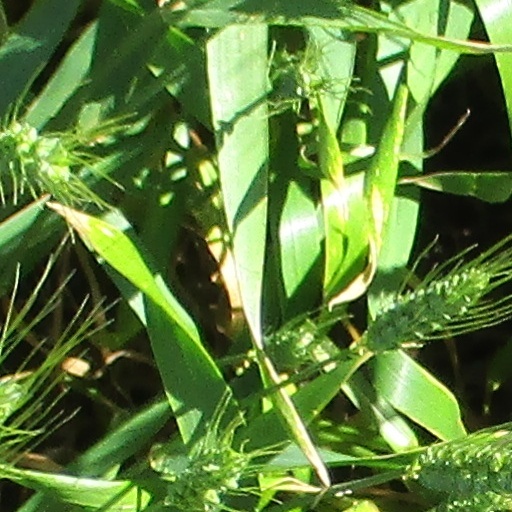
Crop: wheat